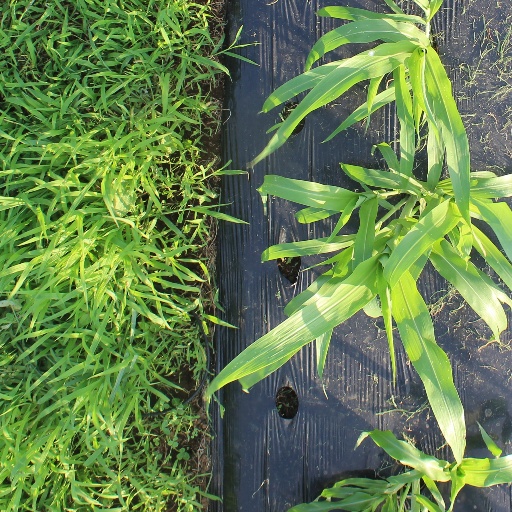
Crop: sorghum